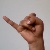
The image shows a hand gesture representing the letter 'J' in Indian Sign Language.